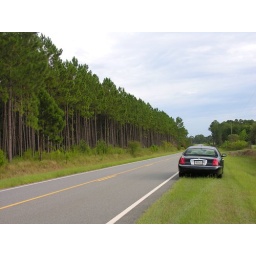
A Day in the Life of Me: The pine trees explain the sign, &amp;quot;Log Trucks Entering Highway.&amp;quot;